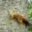
Label: squirrel